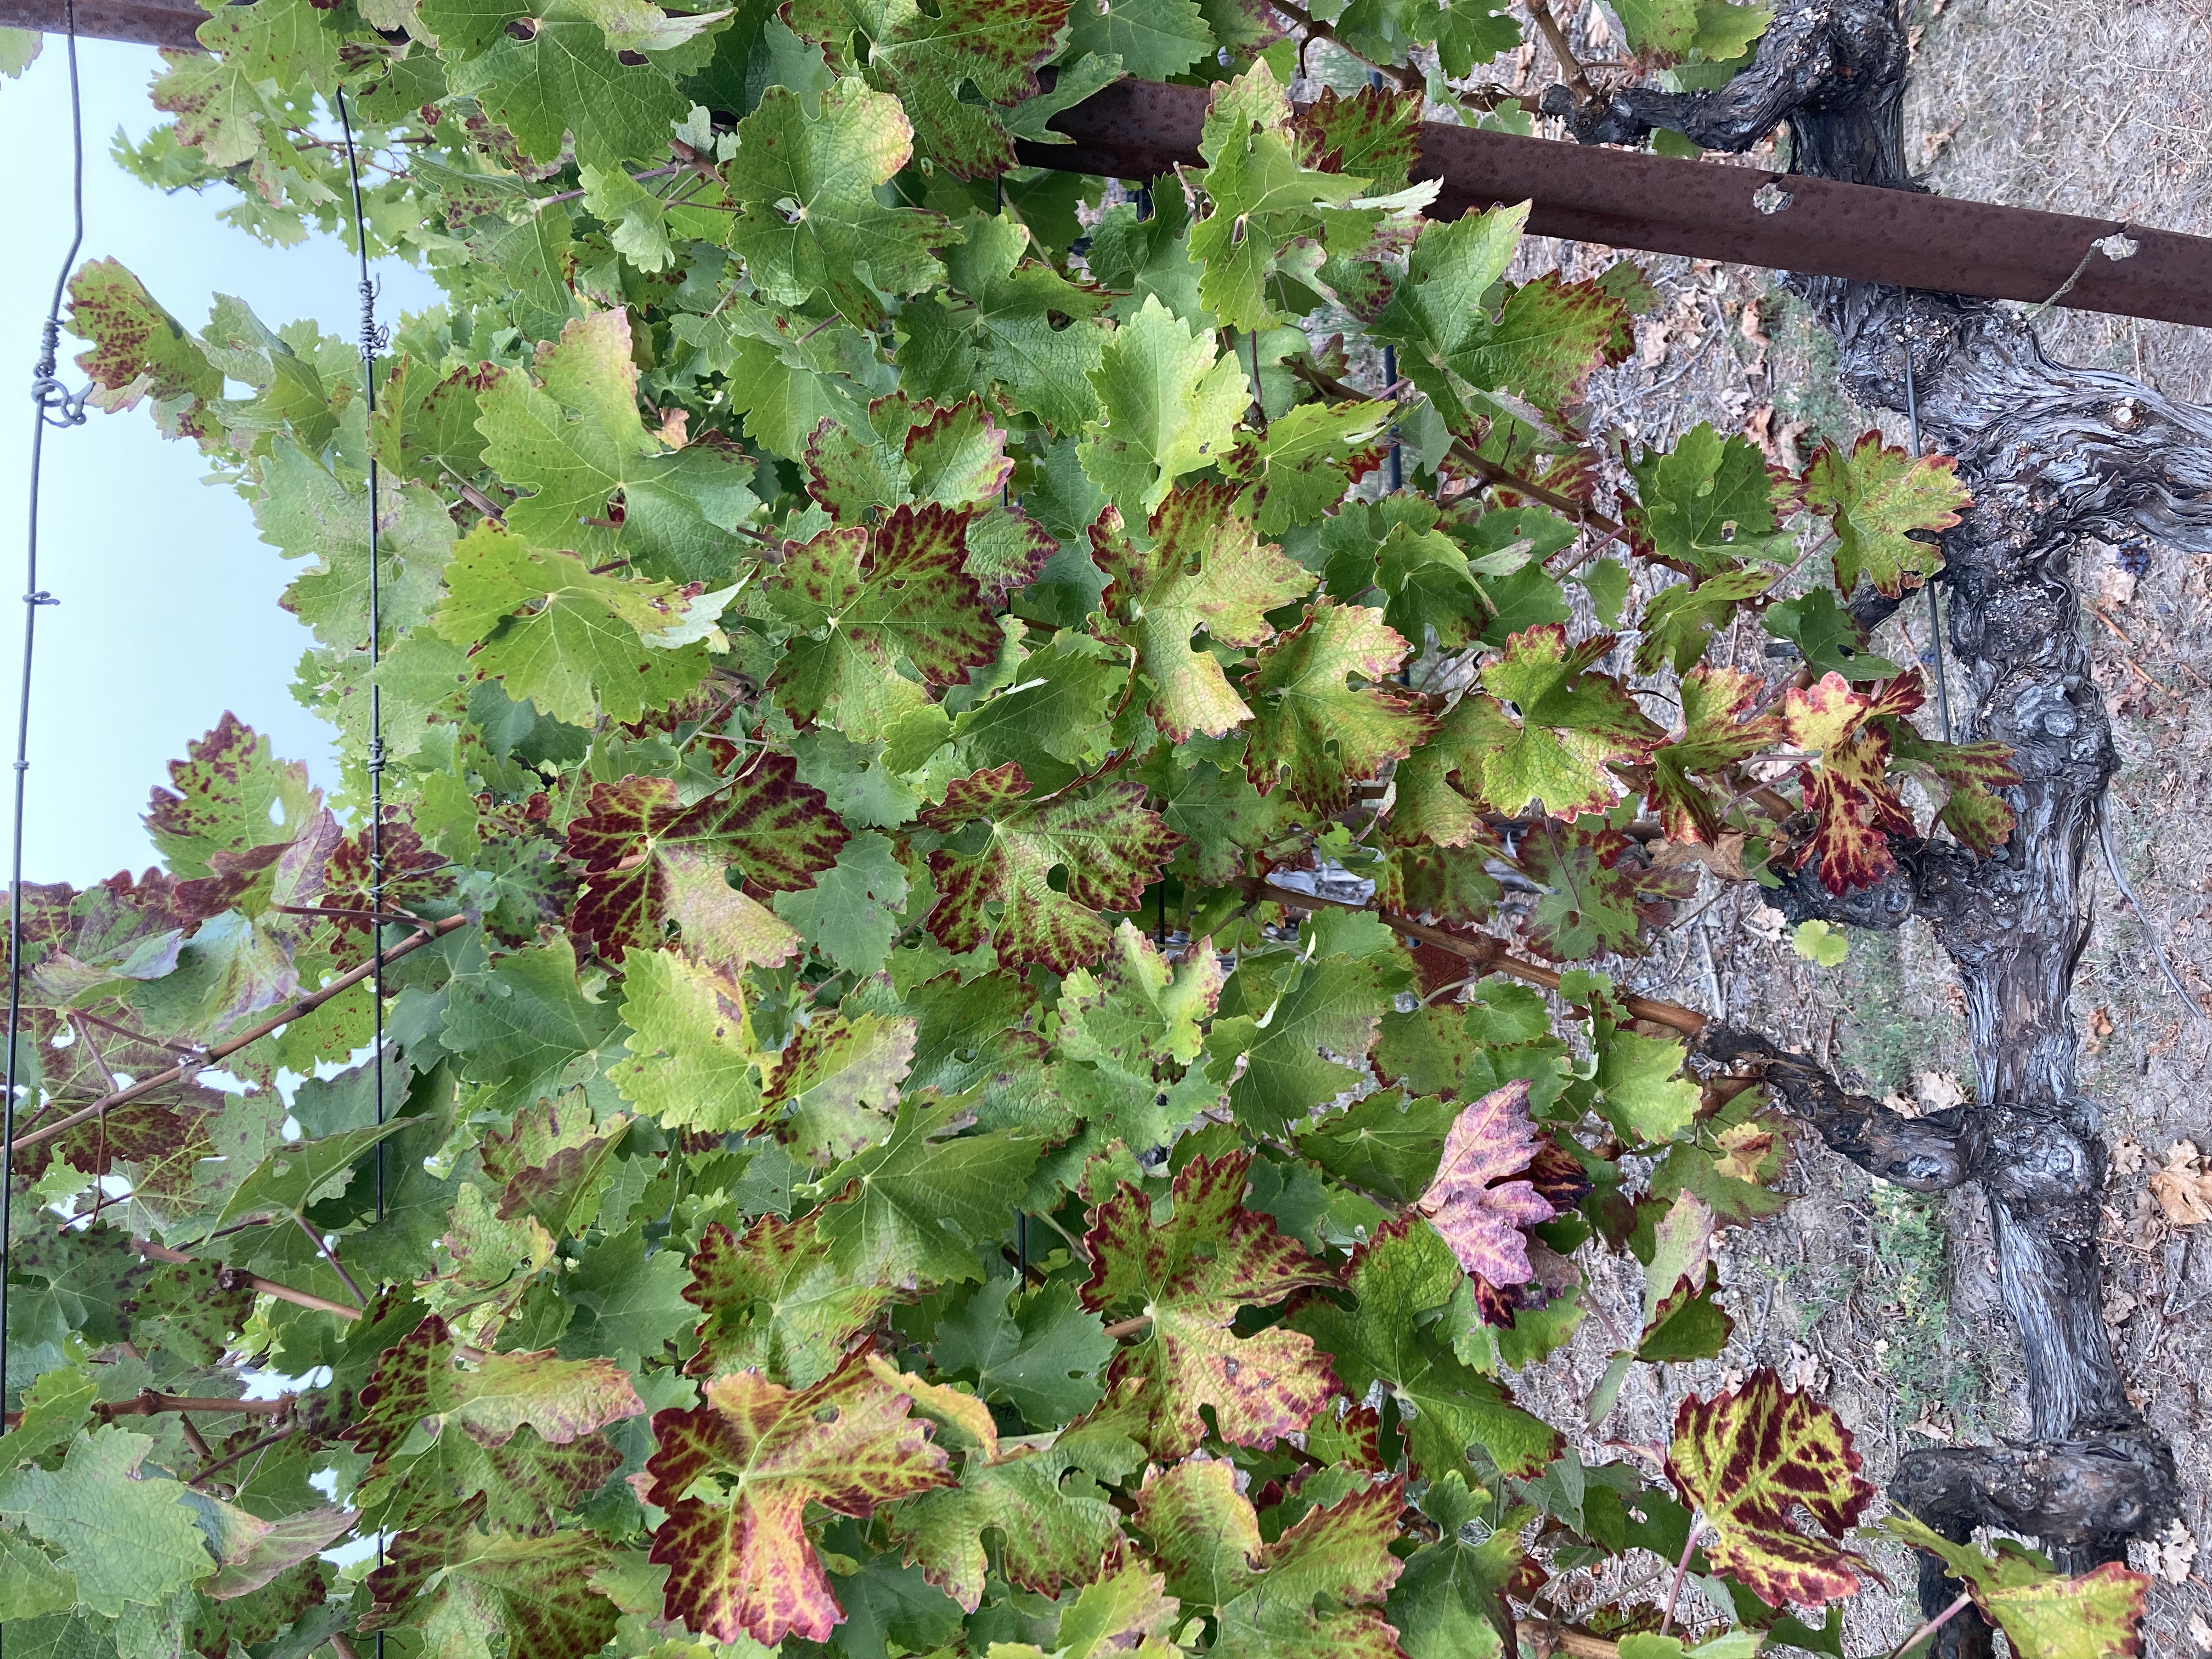
Label: Leafroll 3